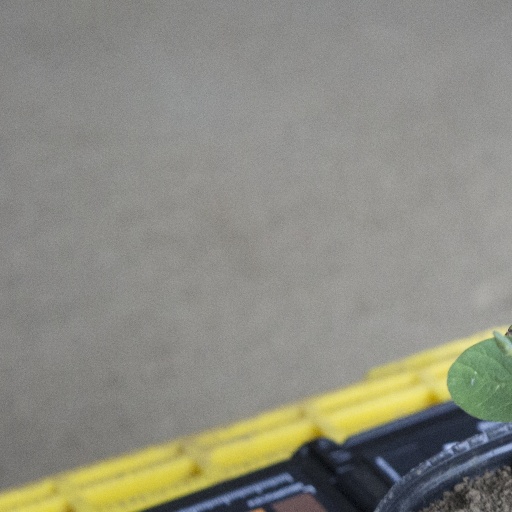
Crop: soybean